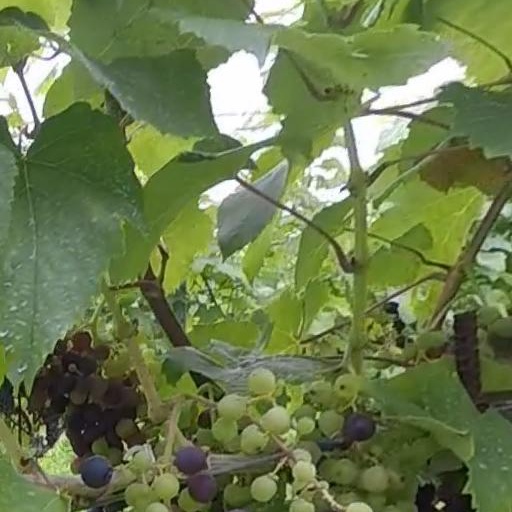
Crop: grape